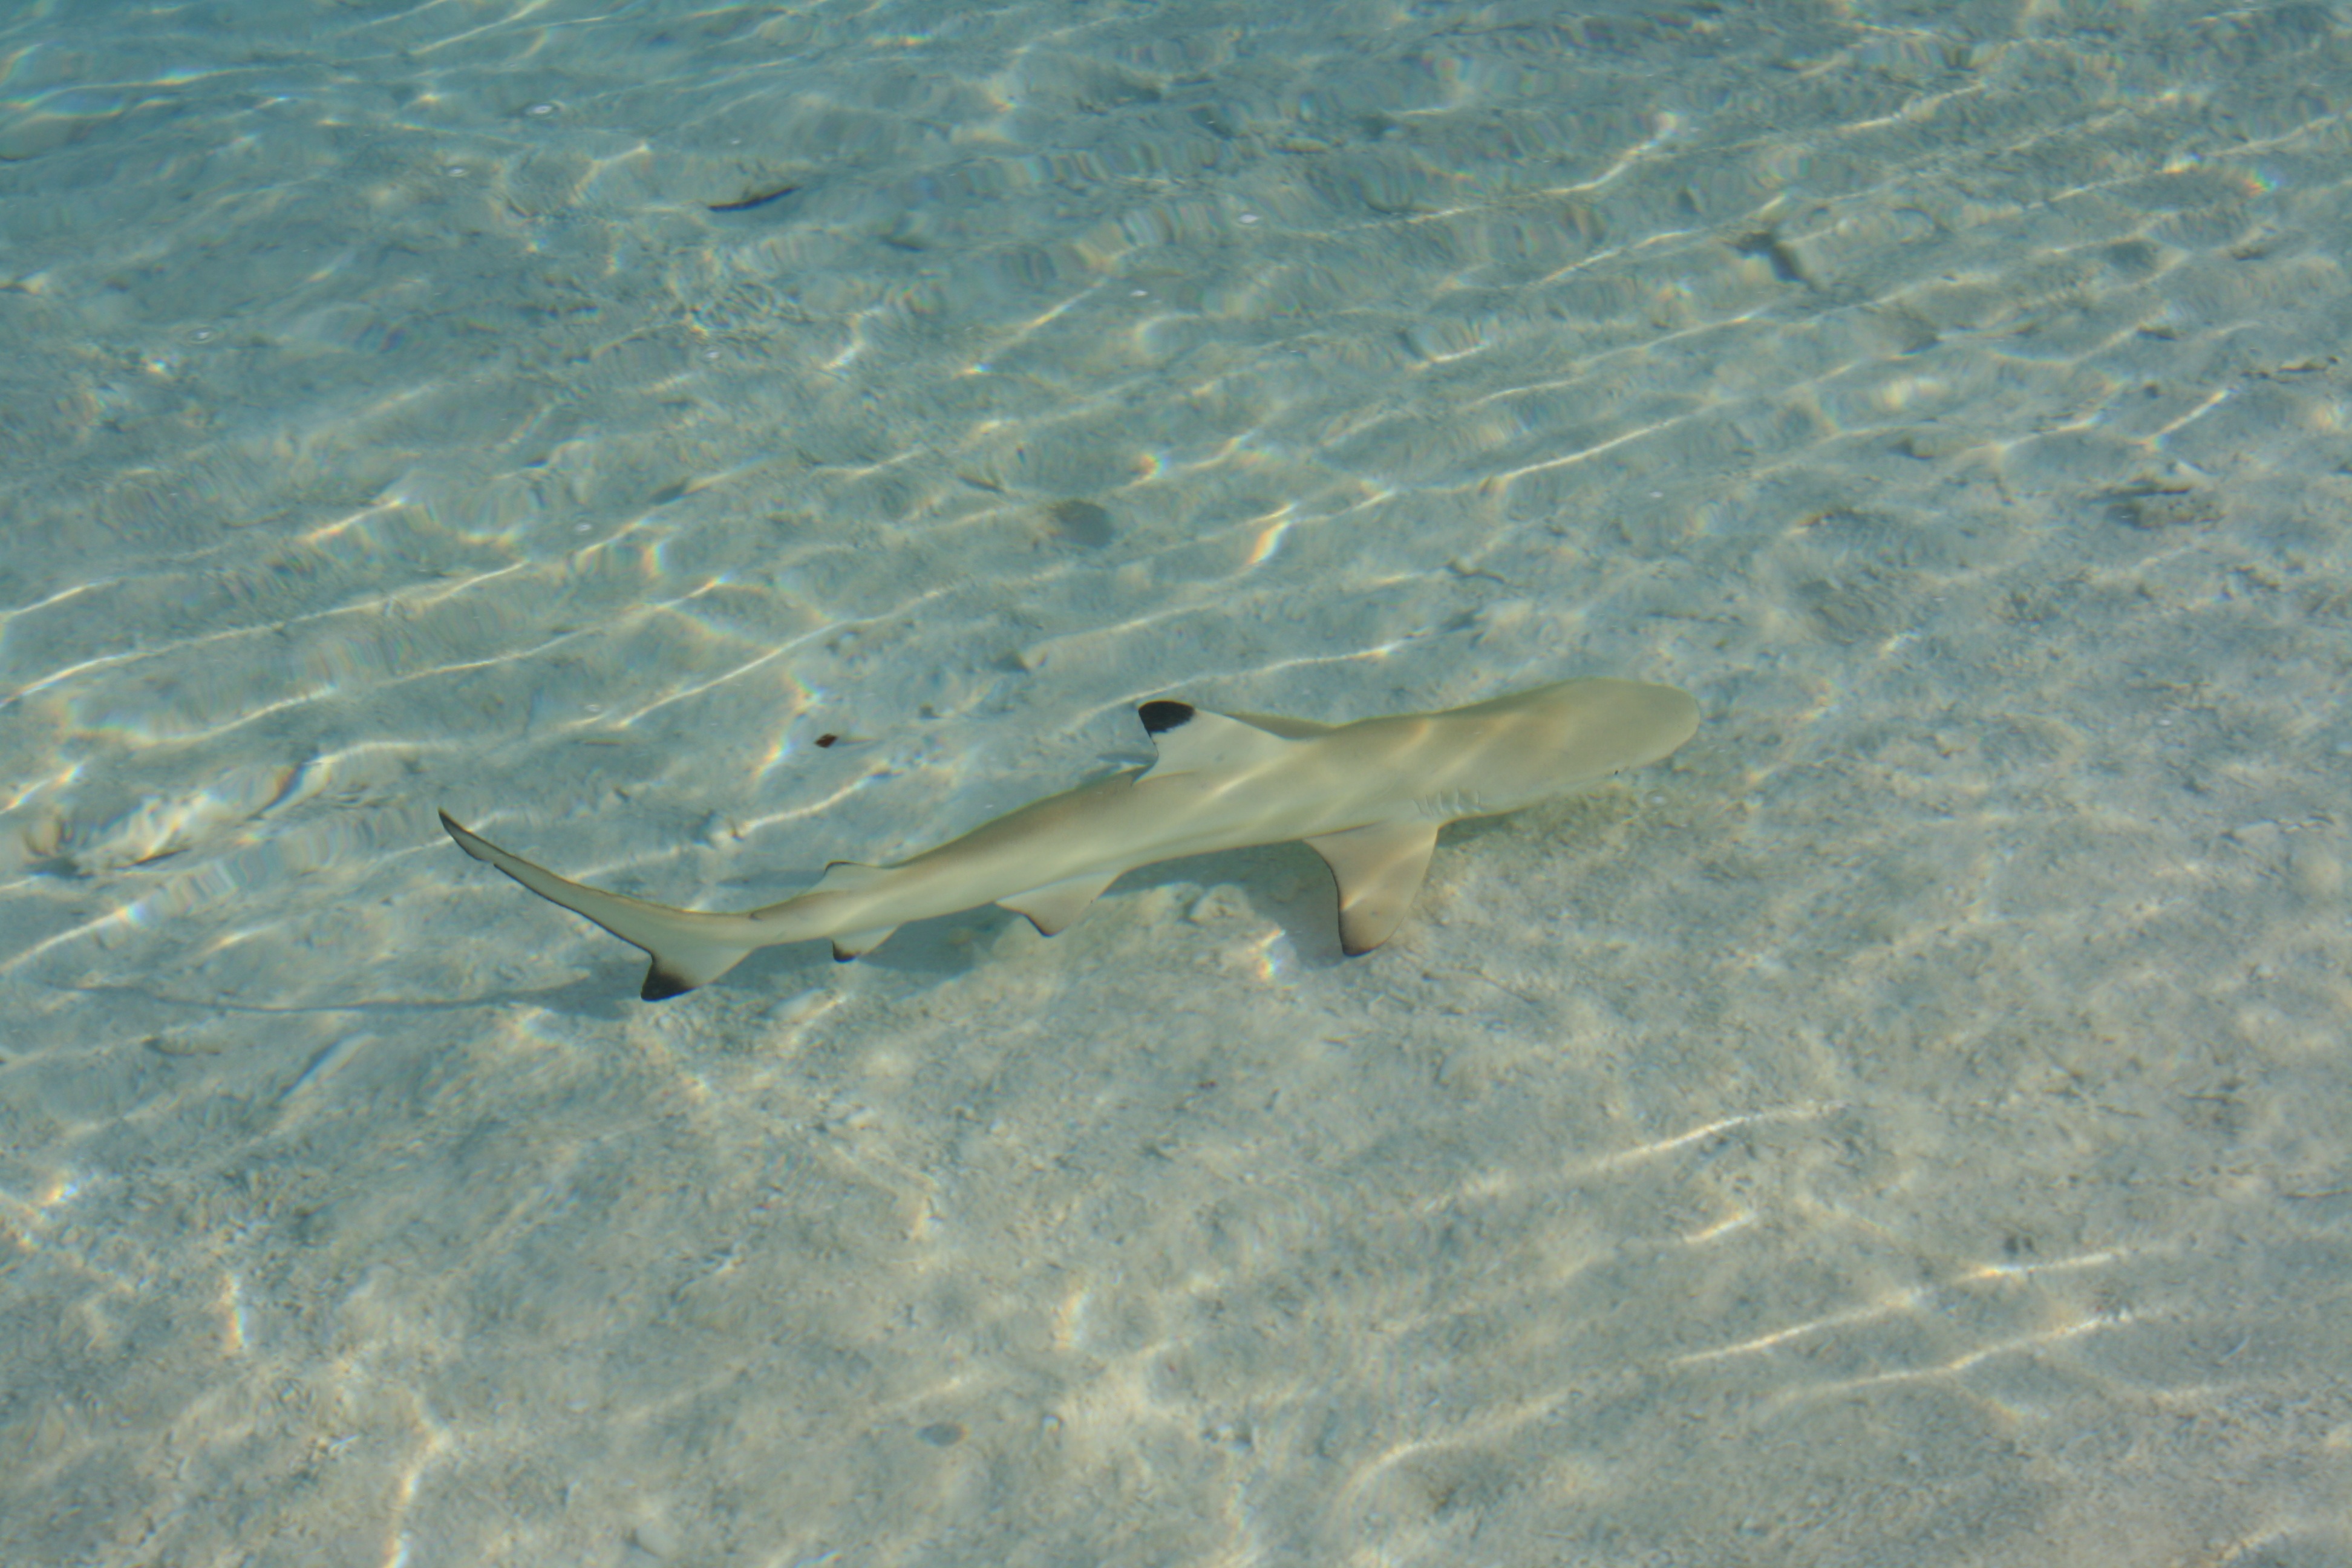
sea, sand, underwater, biology, fish, shark, maldives, marine biology